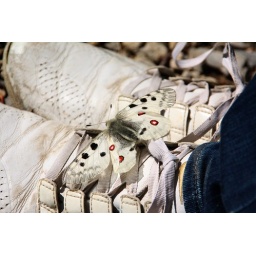
This butterfly is attracted by the white shoe :)